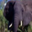
Label: elephant